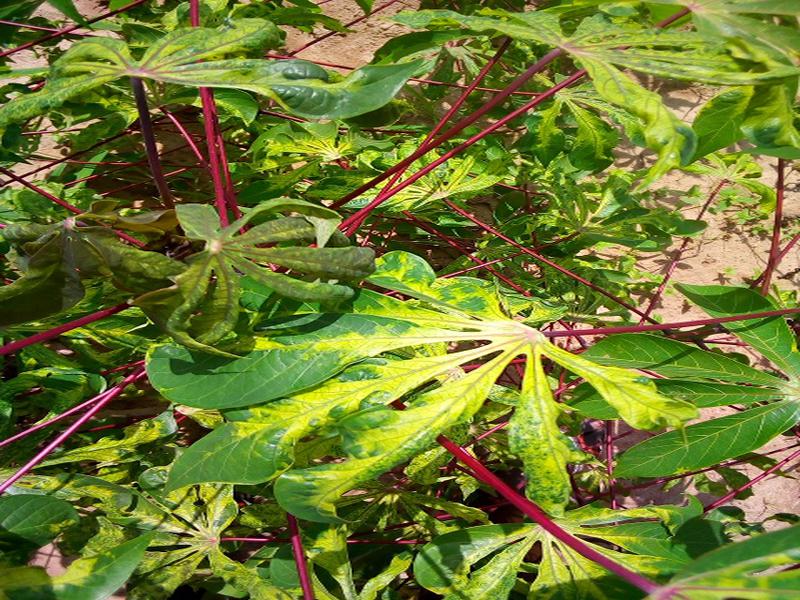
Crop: cassava
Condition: mosaic_disease